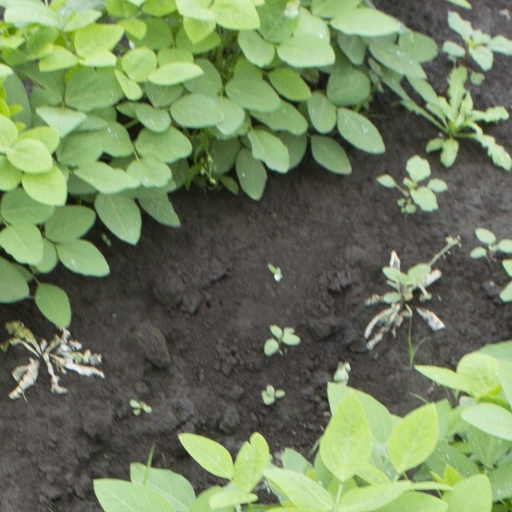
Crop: soybean